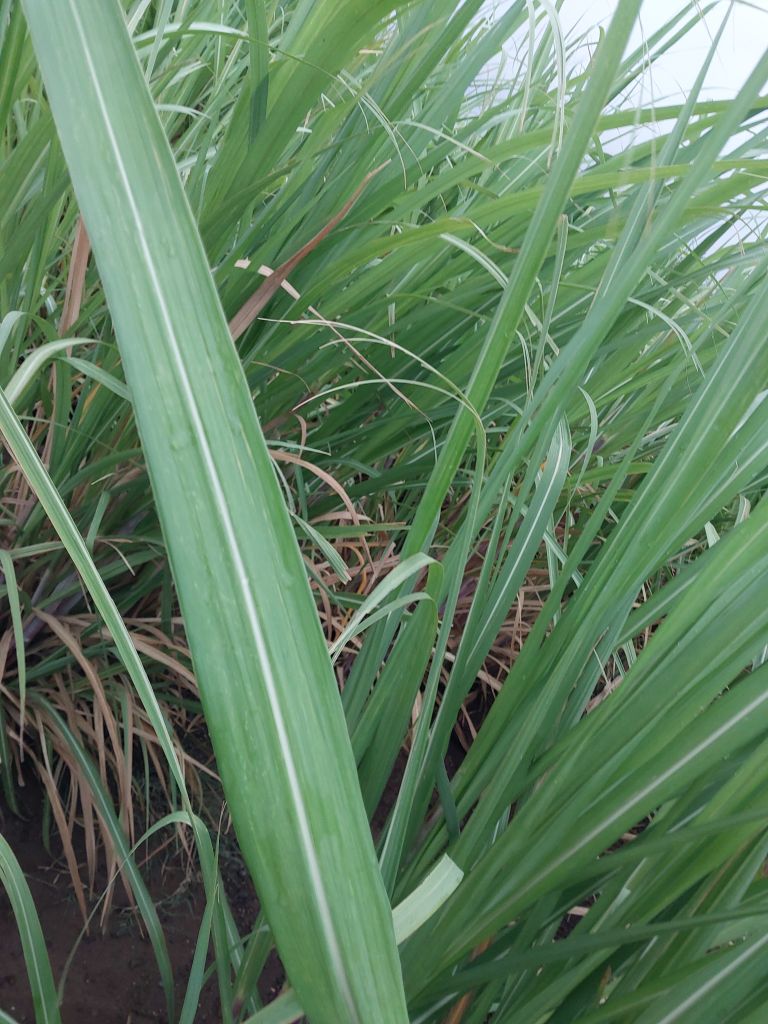
Label: Healthy